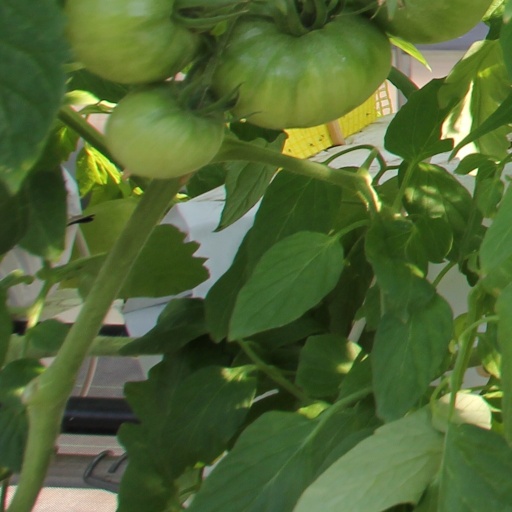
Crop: tomato